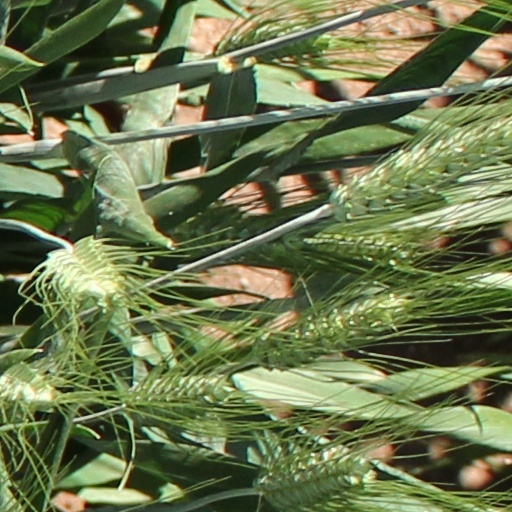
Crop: wheat